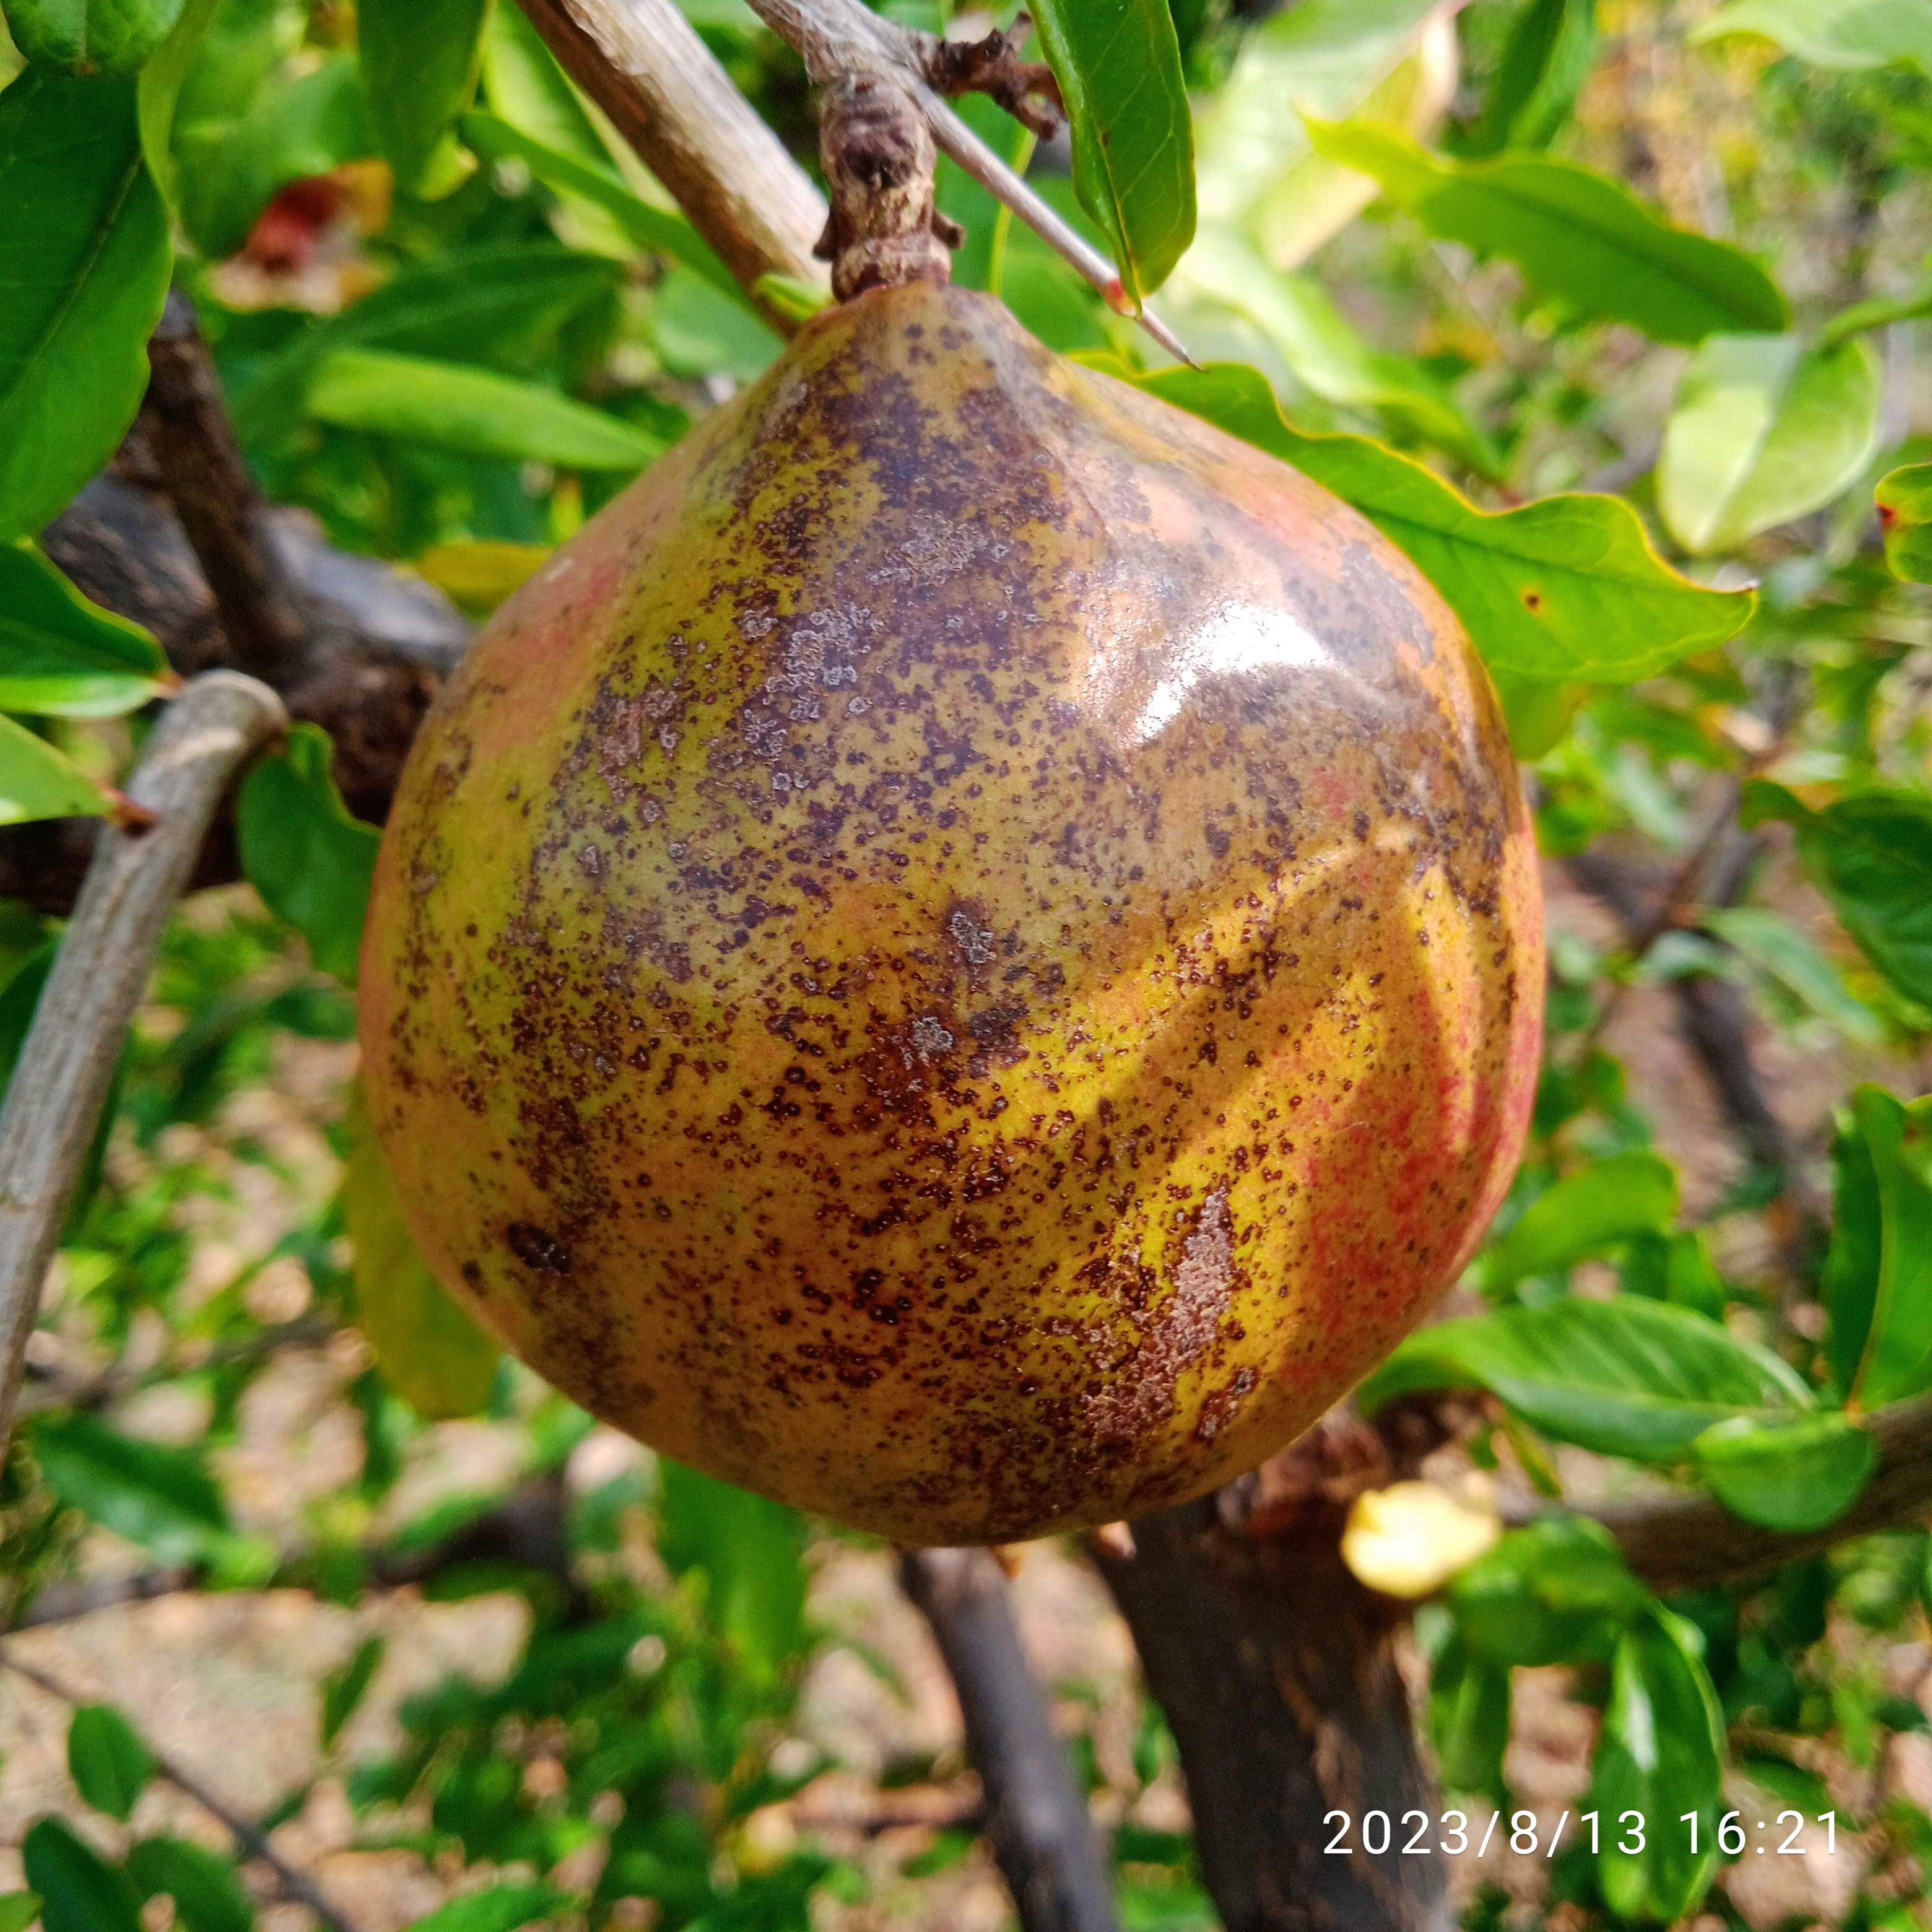
Label: Cercospora